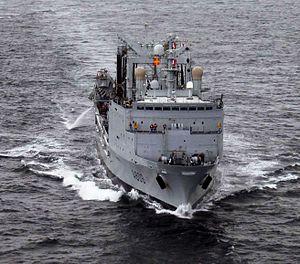
En 1789, avec 80 vaisseaux, 80 frégates, 120 bâtiments légers, 80 000 inscrits maritimes et plus de 1 600 officiers, la marine française est la deuxième du monde. Cette forme d’apogée, due aux efforts constants du gouvernement de Louis XVI, ne résiste pas à l’épreuve de la Révolution. L’agitation dans les arsenaux désorganise la flotte, alors que les officiers, qui avaient d’abord accueilli favorablement les changements politiques, fuient en masse les violences révolutionnaires à partir de 1792. Lorsque la guerre avec l’Angleterre reprend en 1793, la Marine de la France révolutionnaire n’est guère capable de faire face à la situation et subit défaite sur défaite alors que l’armée de Terre est victorieuse à peu près partout en Europe. L’arrivée de Napoléon au pouvoir, en 1799, ne change rien à la situation malgré une courte période de paix, les tentatives de réorganisation et l’annexion d’arsenaux voisins qui fournissent, un temps, des moyens supplémentaires. Napoléon cherche « son Nelson ». En vain.